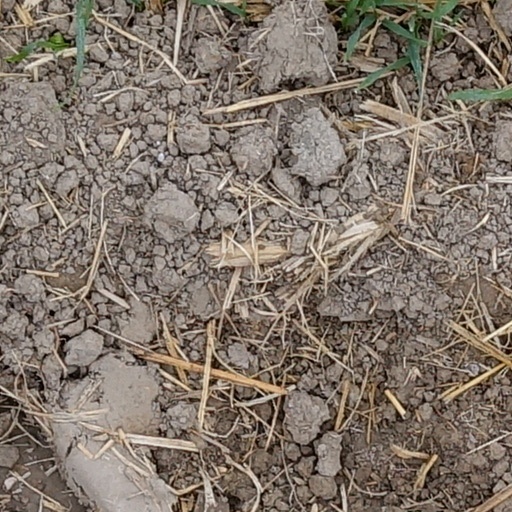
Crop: wheat